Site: brandenburg
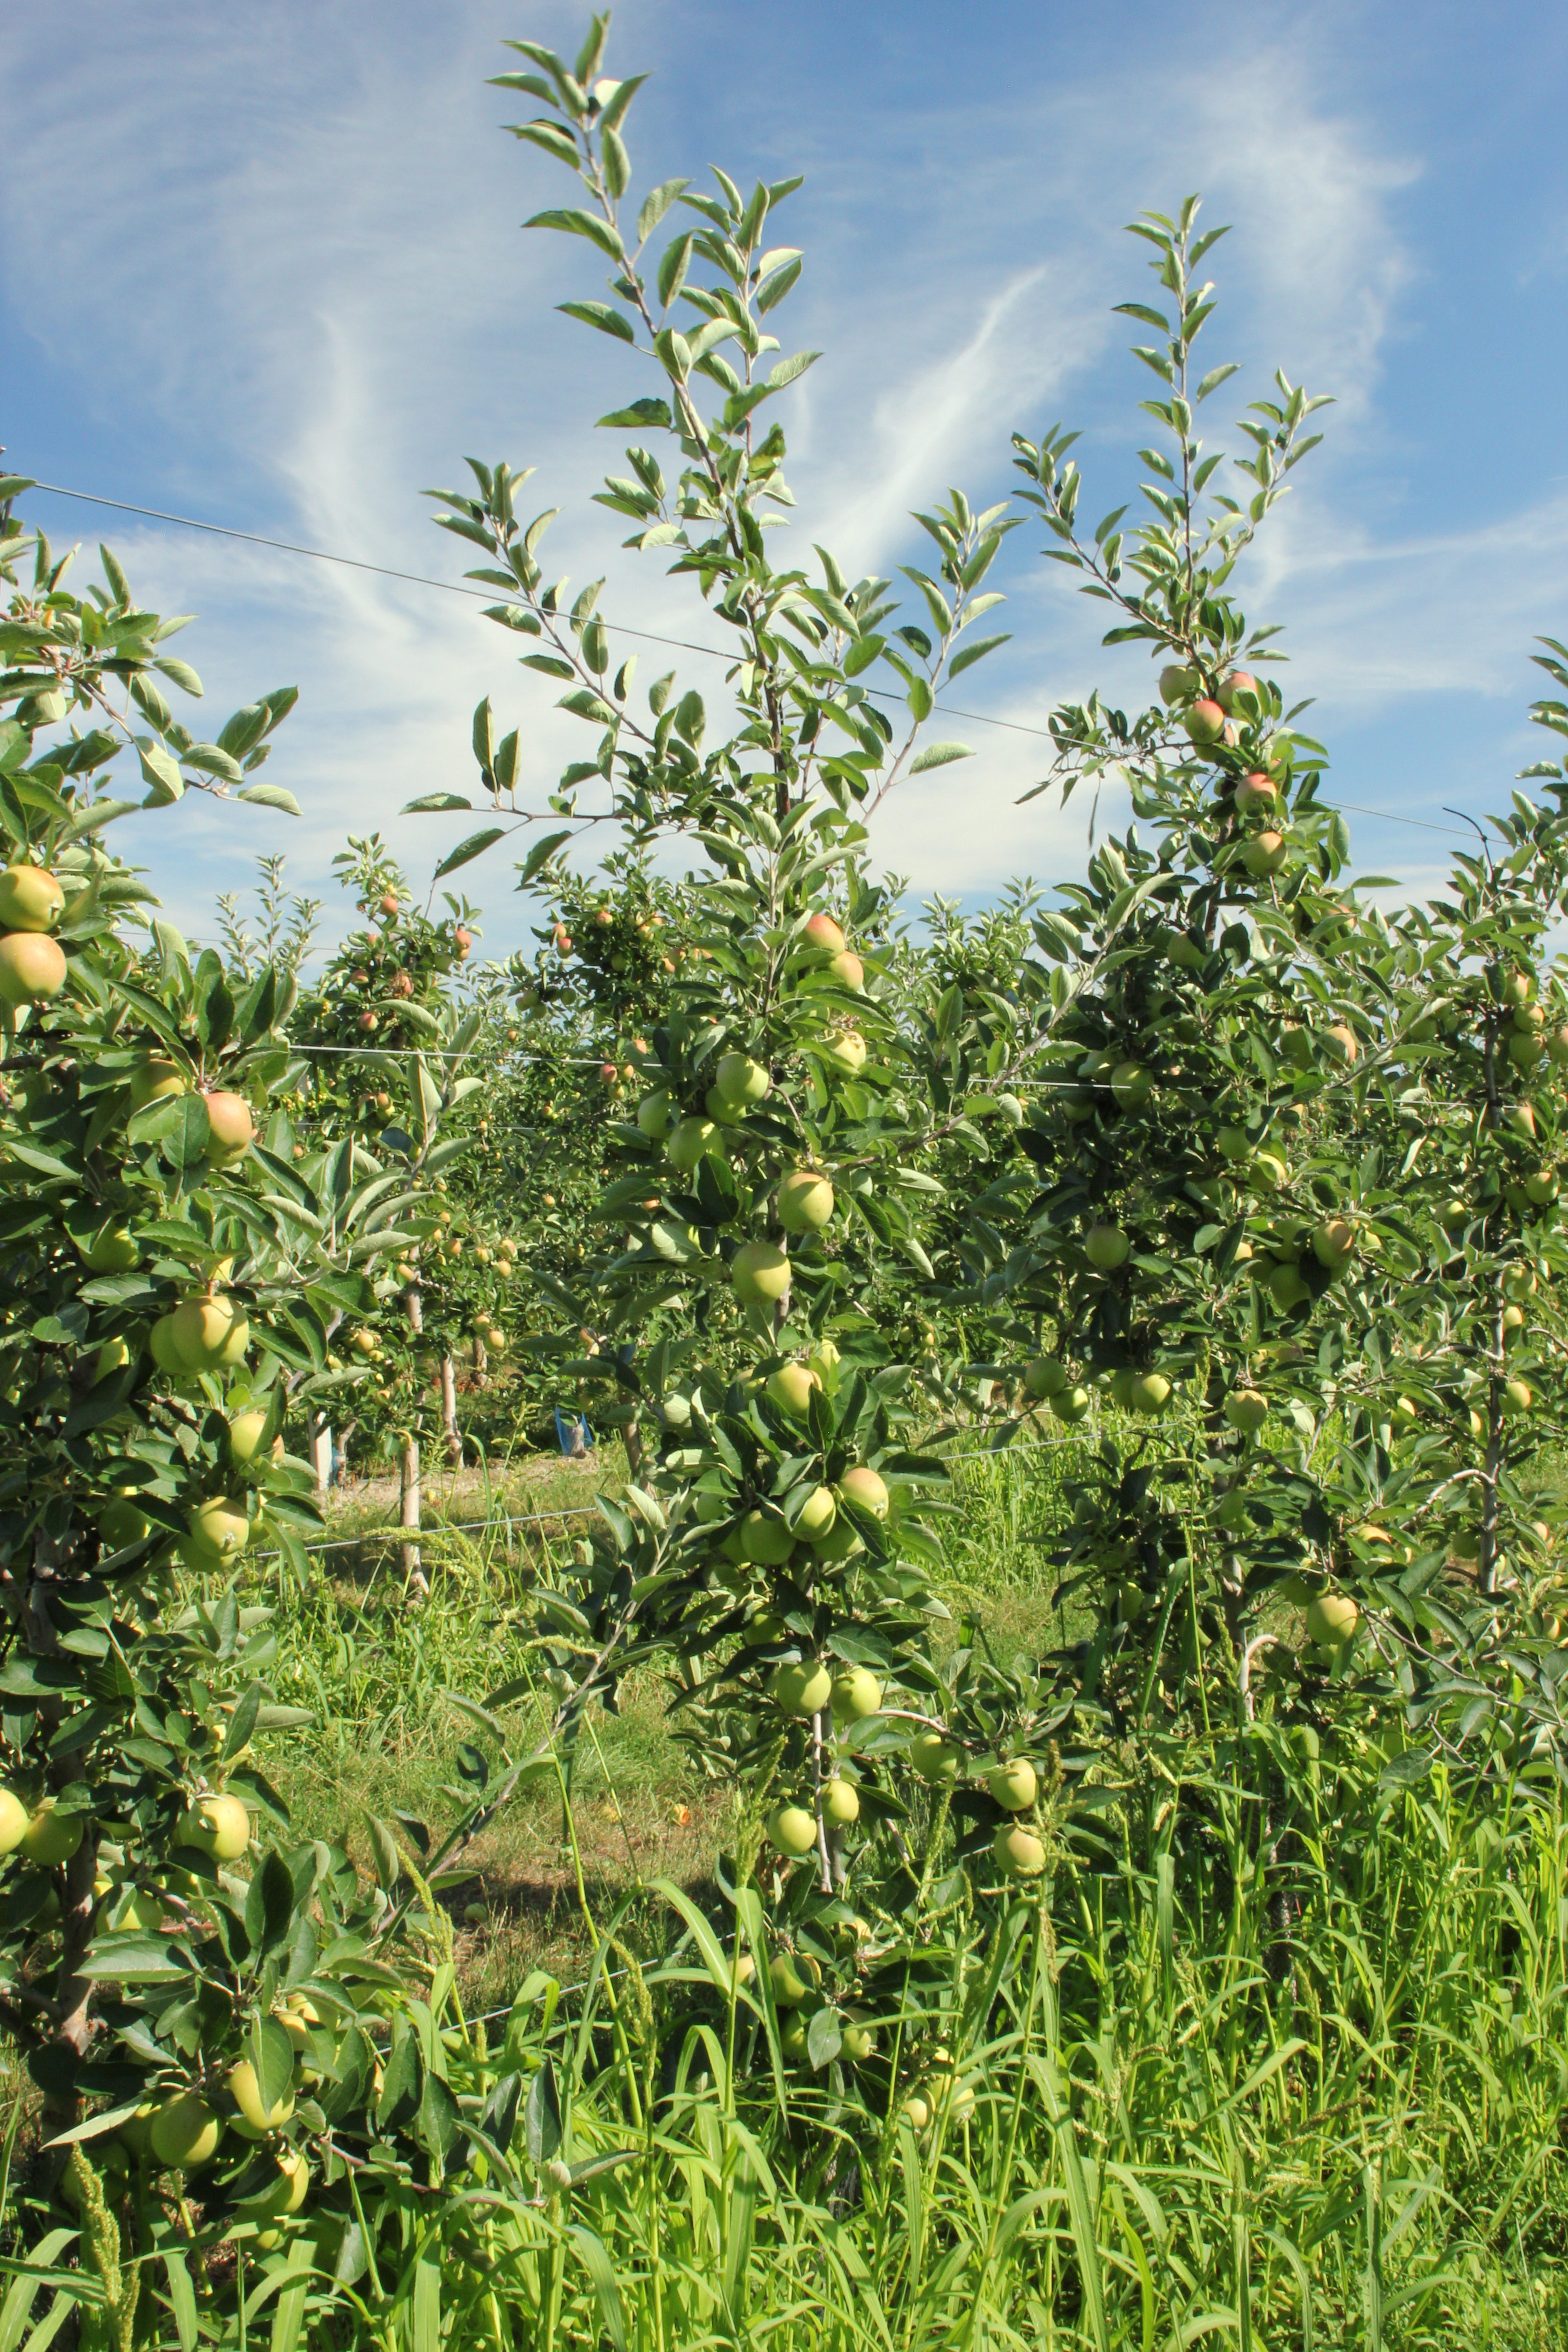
Growth stage (BBCH 77): Development of fruit